Peter Karow

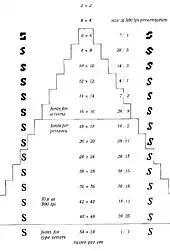
calculation of bitmap fonts

In order to display characters by means of electronic devices such as electronic typesetters, dot matrix or laser printers and particularly computer monitors, a fast calculation of bitmaps in any size (resolution) is crucial. In 1965, Dr. Rudolf Hell invented the Digiset, the first electronic typesetter. In 1970, Xerox put into operation the first small laser printer, and three years later the first PC was developed with a graphical user interface that used a bitmap memory for the creation of the video signal.